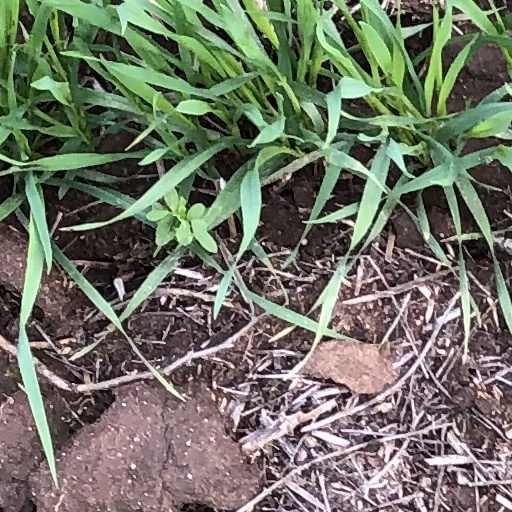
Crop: wheat